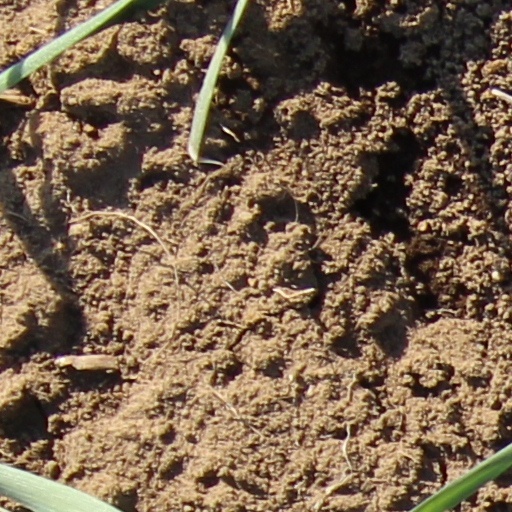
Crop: wheat